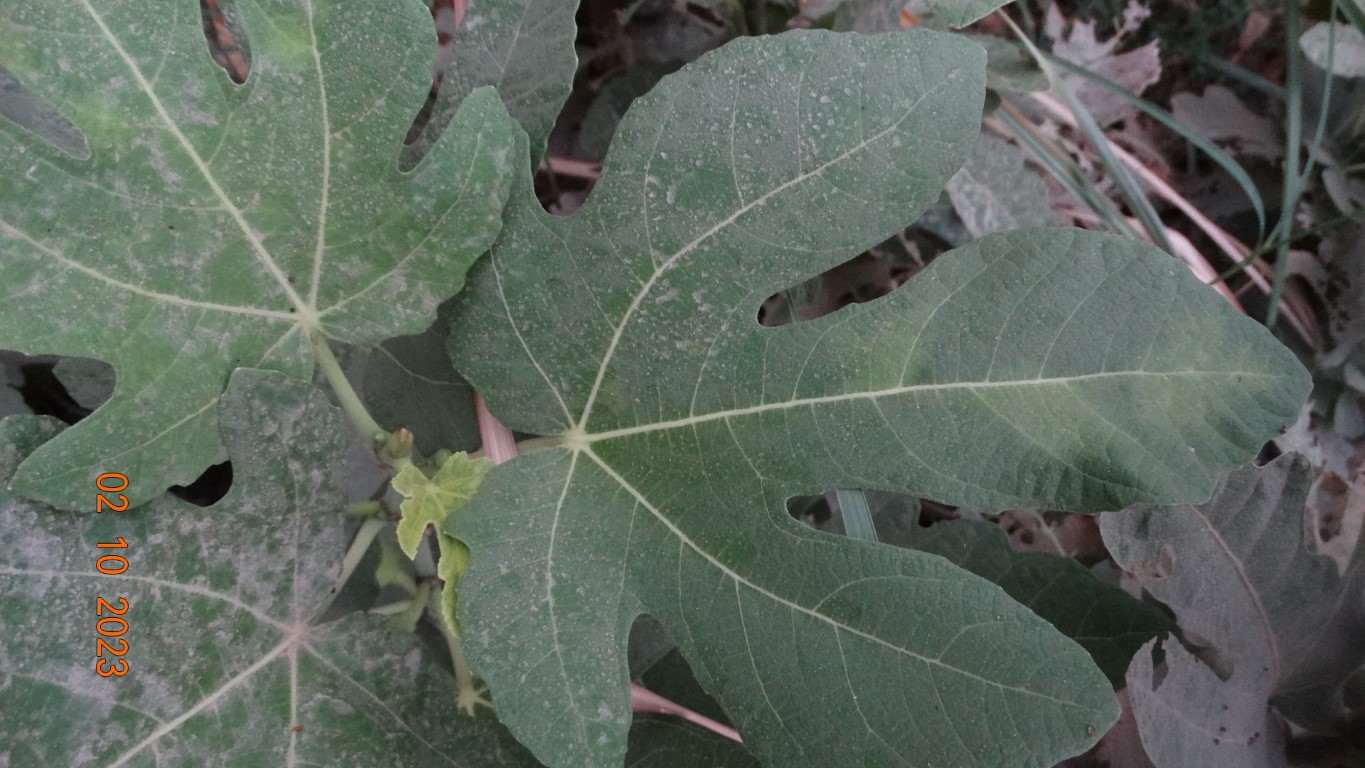
Label: healthy